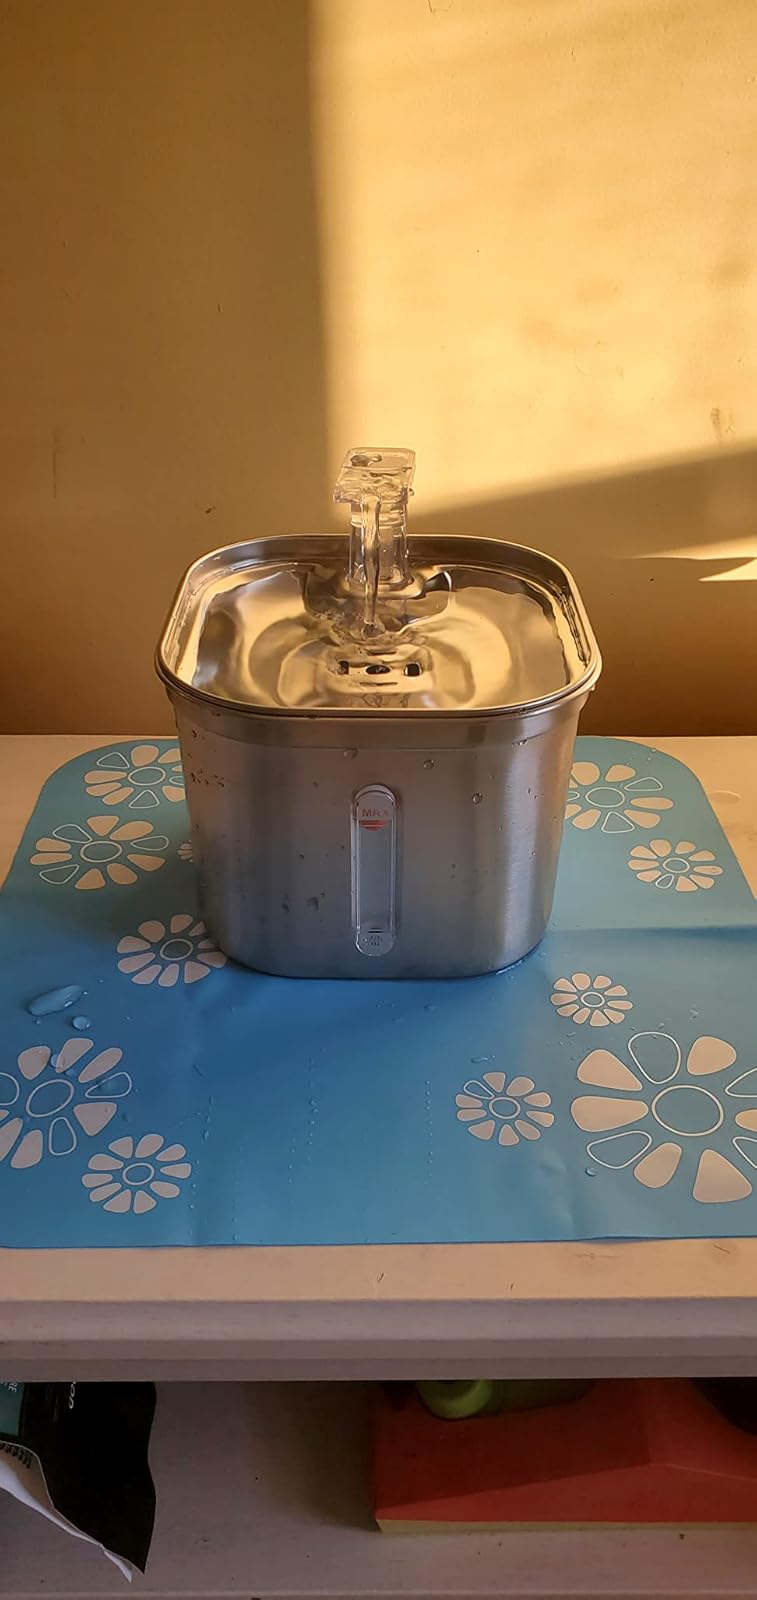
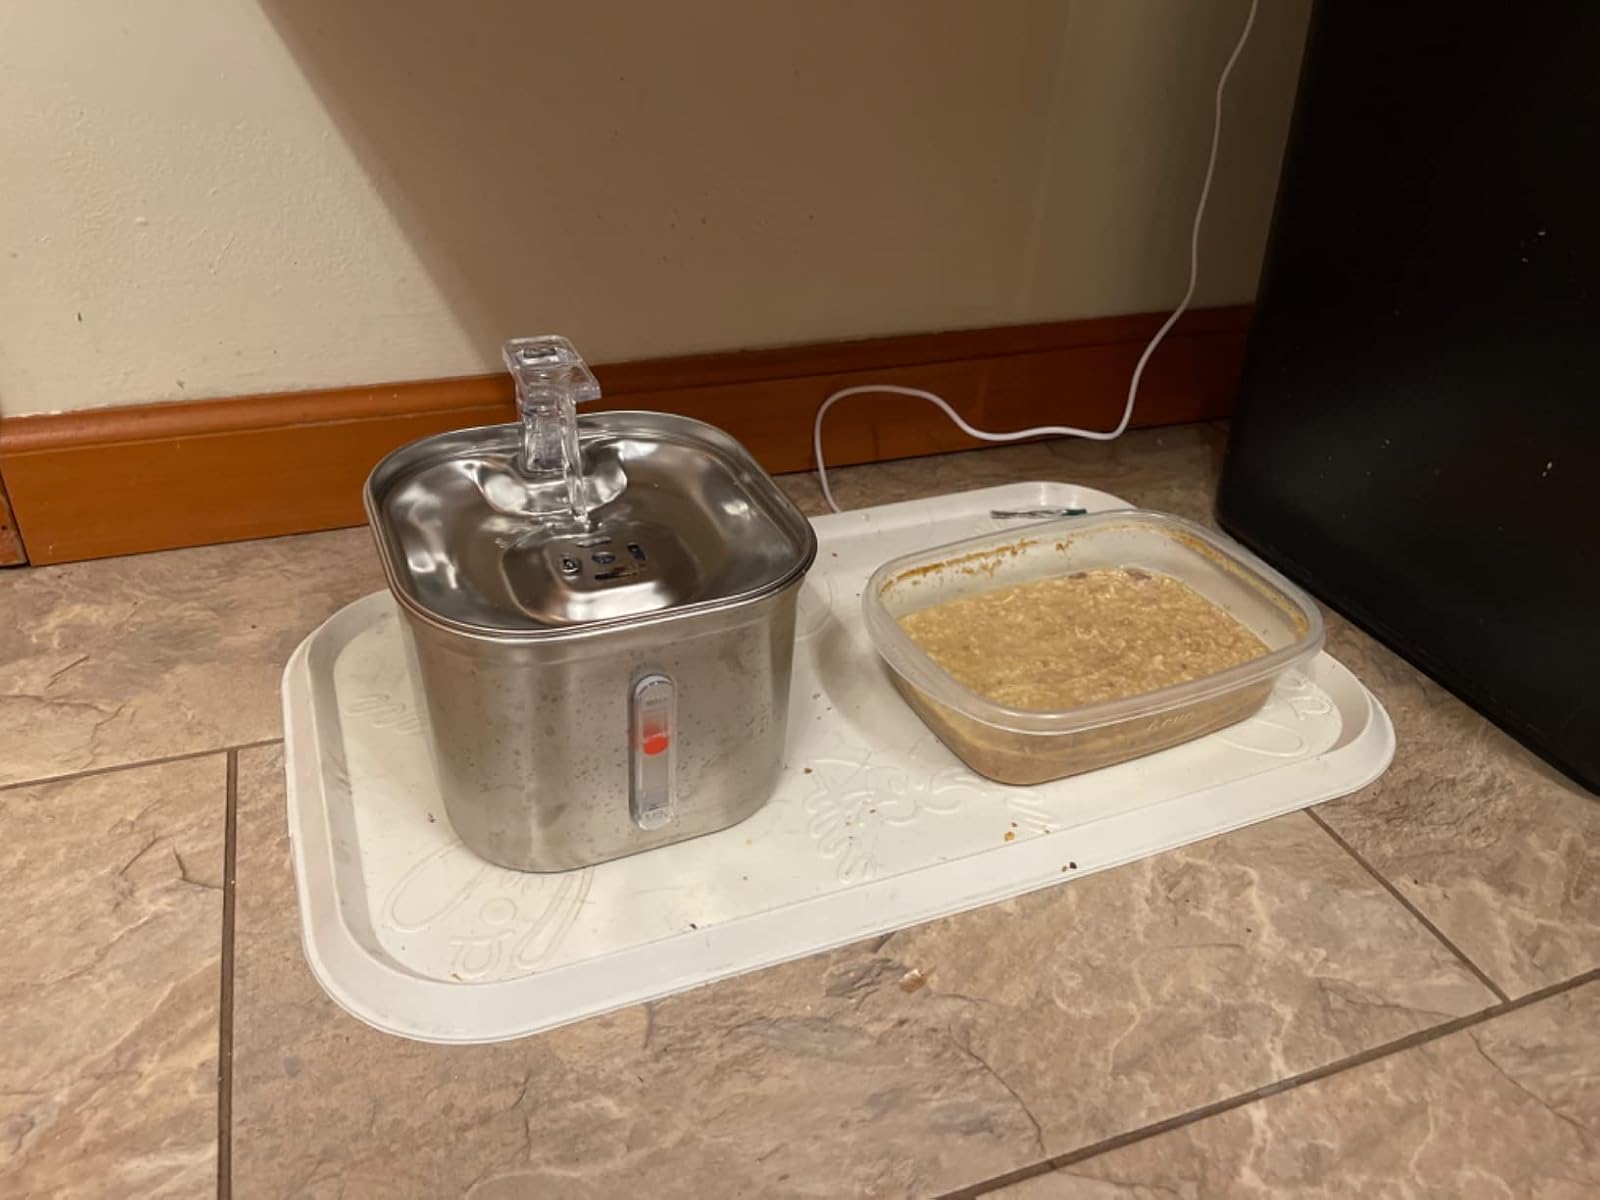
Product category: items_bowl
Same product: yes